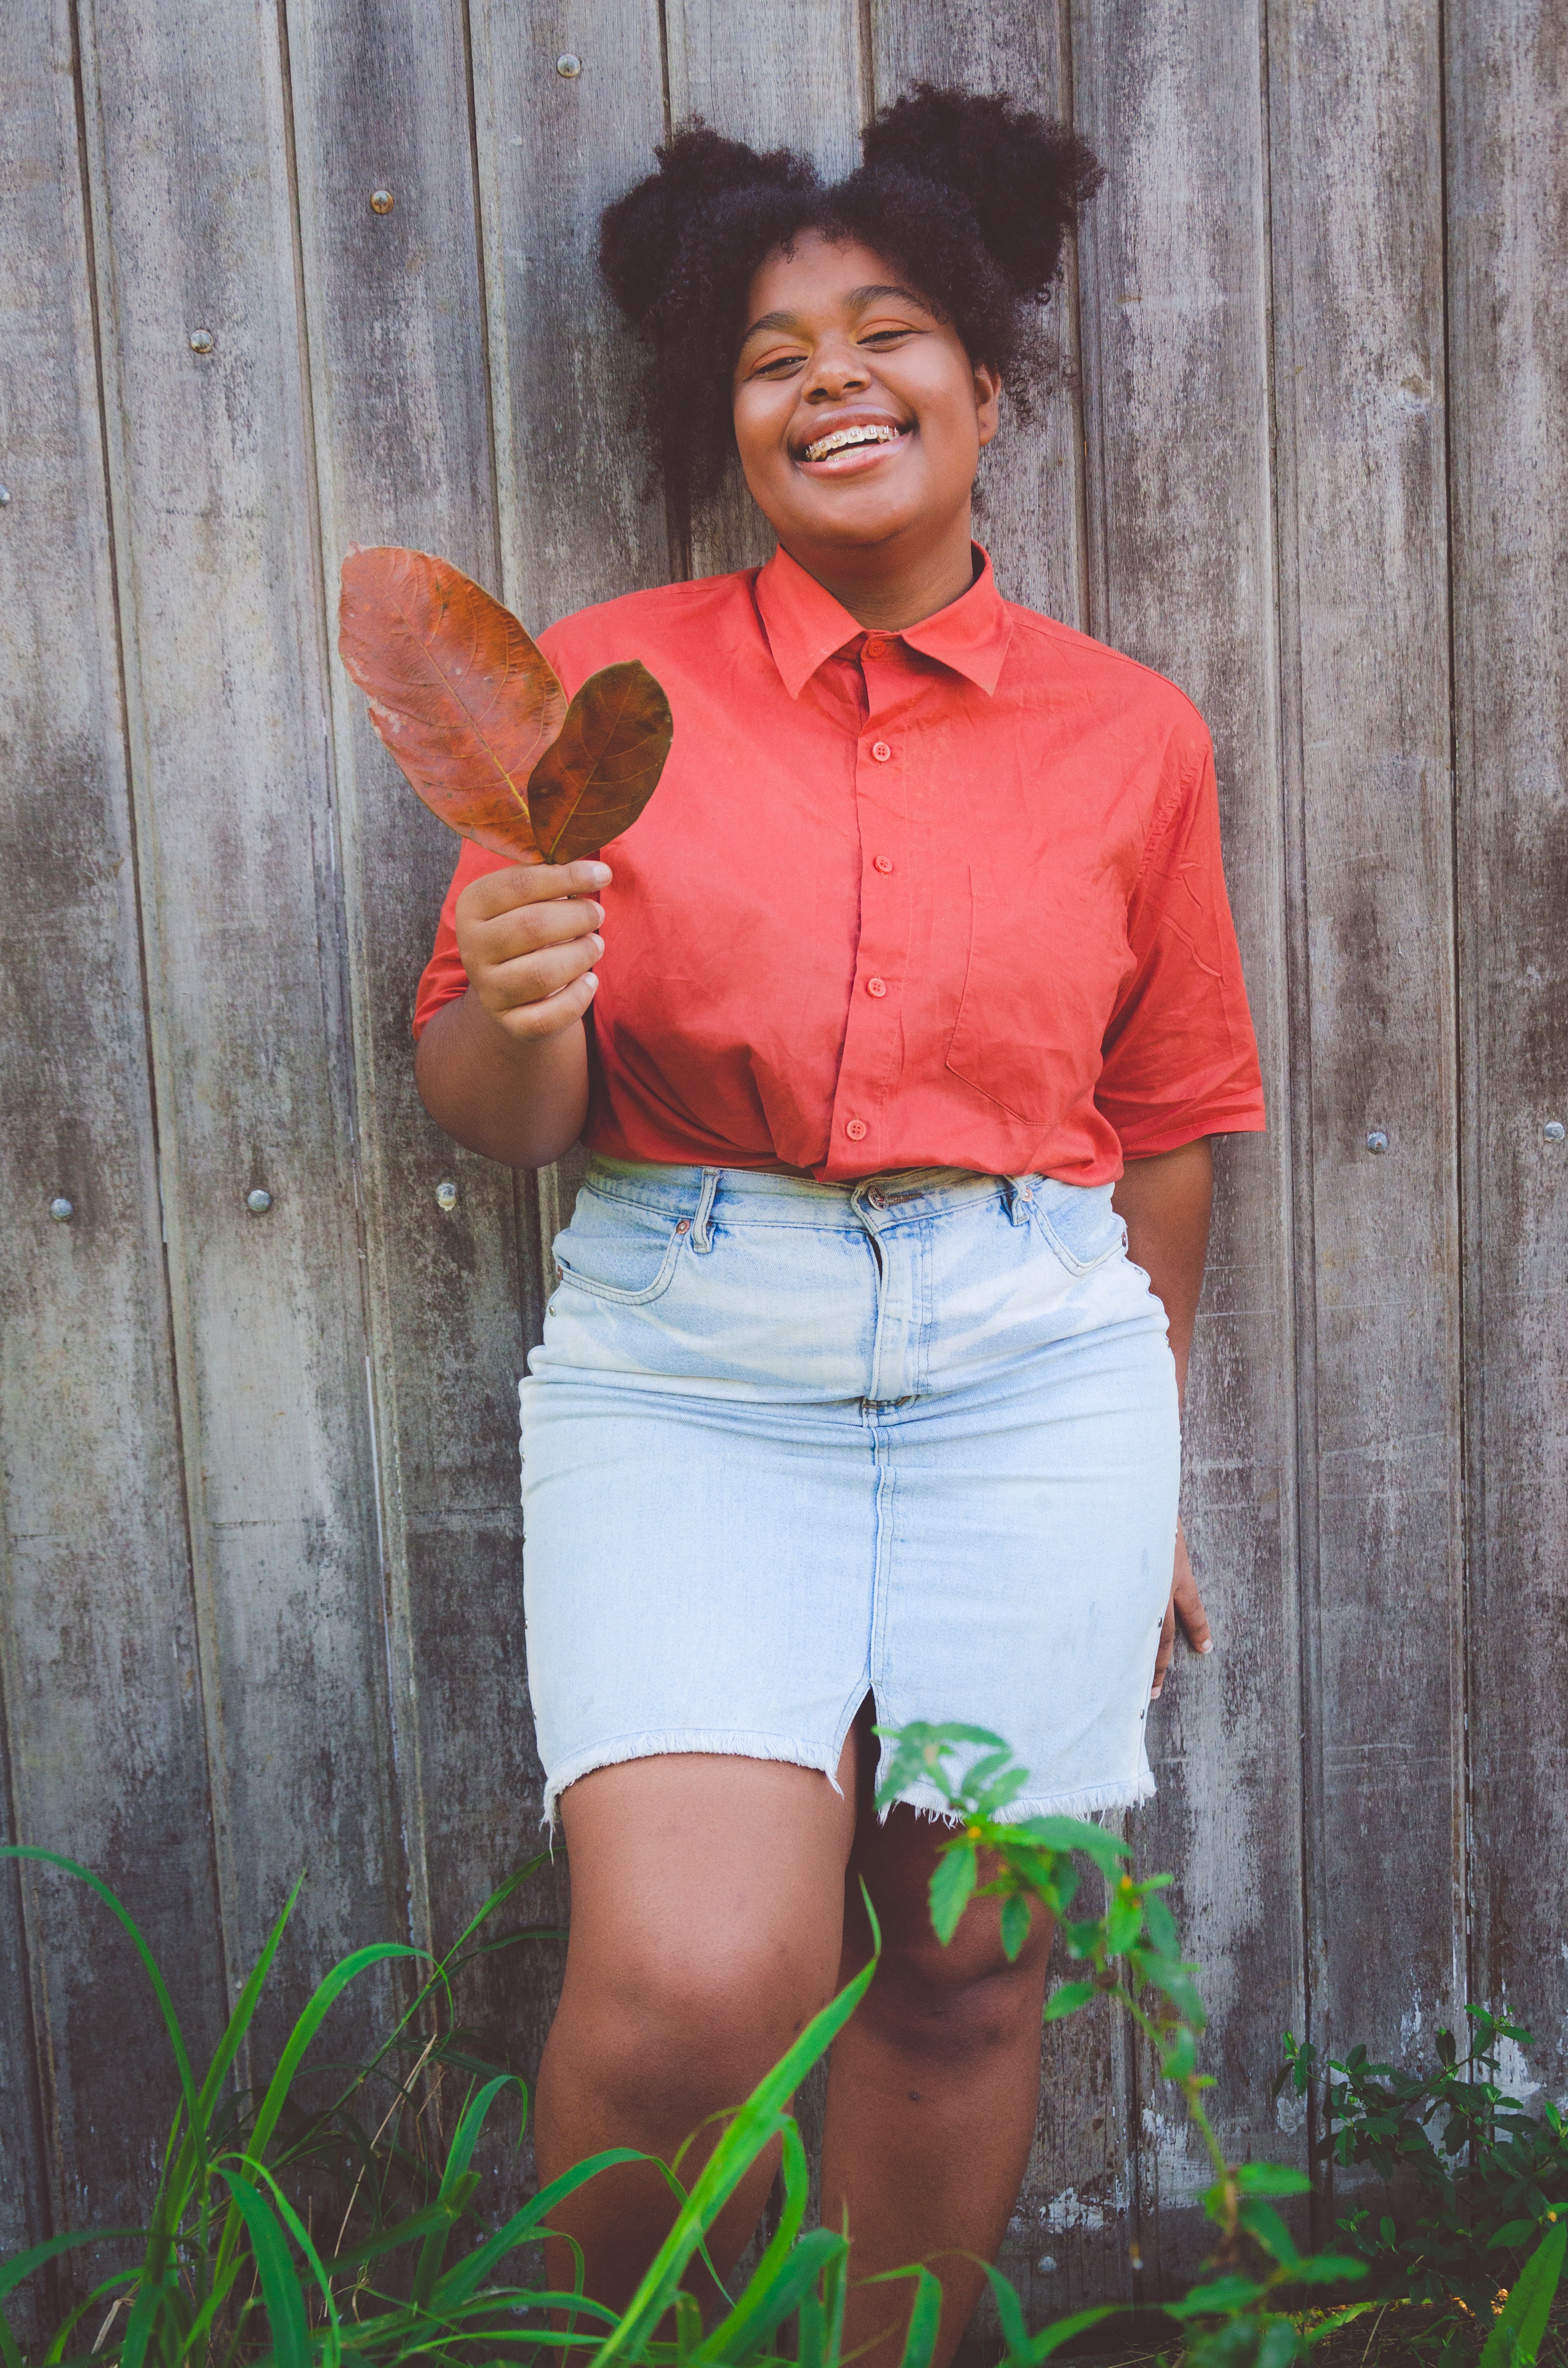
green, white, red, orange, shorts, smile, grass, plant, photography, happy, photo shoot, fashion accessory, style, t shirt